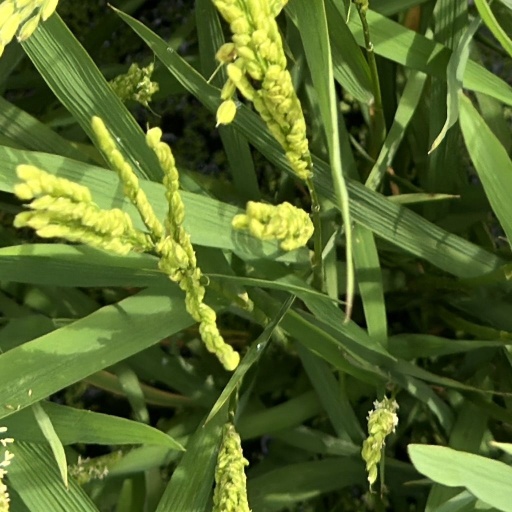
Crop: rice